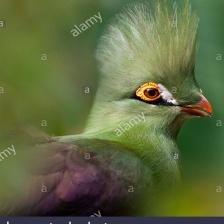
Species: GUINEA TURACO
Scientific name: TAURACO PERSA